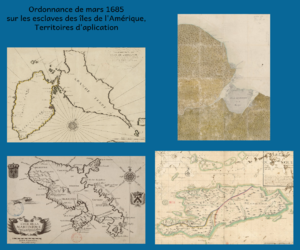
Image composite réalisée sous Gimp &amp
L'ordonnance ou édit de mars 1685 sur les esclaves des îles de l'Amérique est promulguée en mars 1685 par le roi de France Louis XIV. Elle fut préparée dans le cadre du vaste processus de législation royale, principalement en matière religieuse, animé sous le règne de Louis XIV par Jean-Baptiste Colbert, et poursuivi par son fils homonyme, le marquis de Seignelay qui s'illustra, quelques mois plus tard, par la promulgation de l'Edit de Fontainebleau qui révoque l'édit de Nantes.